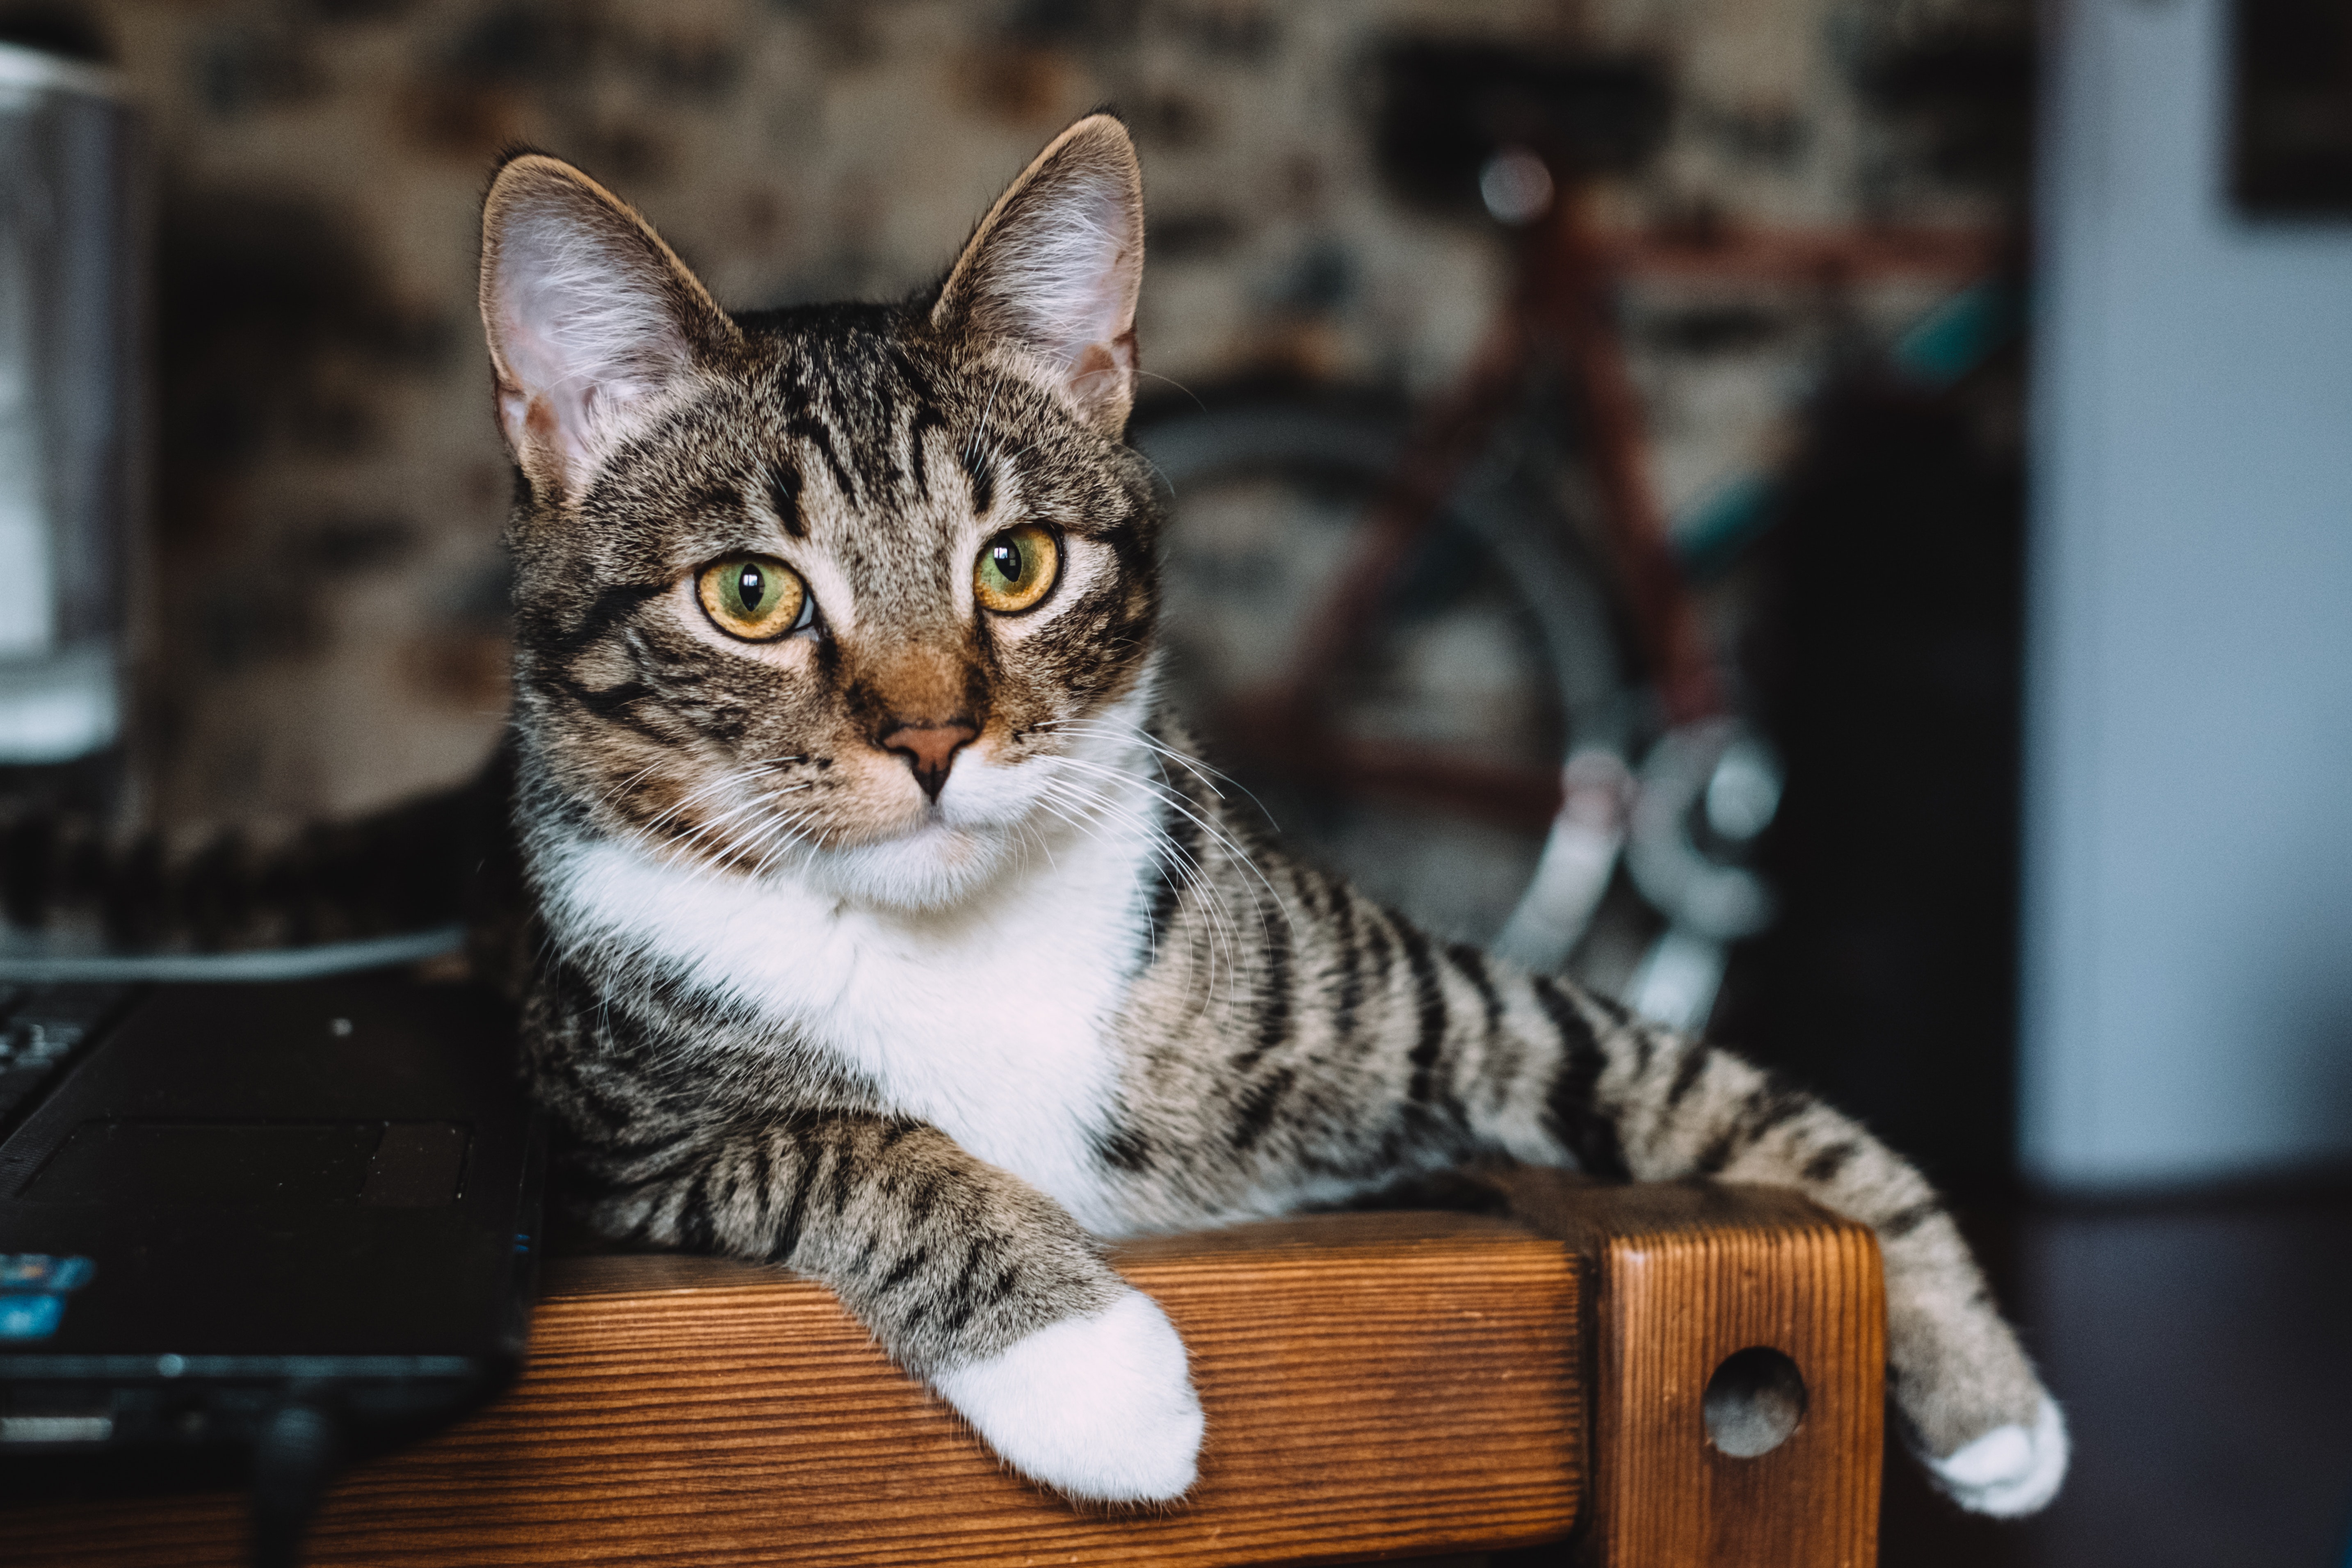
cat, small to medium sized cats, mammal, whiskers, felidae, tabby cat, european shorthair, american shorthair, domestic short haired cat, carnivore, aegean cat, asian, dragon li, american wirehair, kitten, toyger, bengal, california spangled, egyptian mau, ocicat, fur